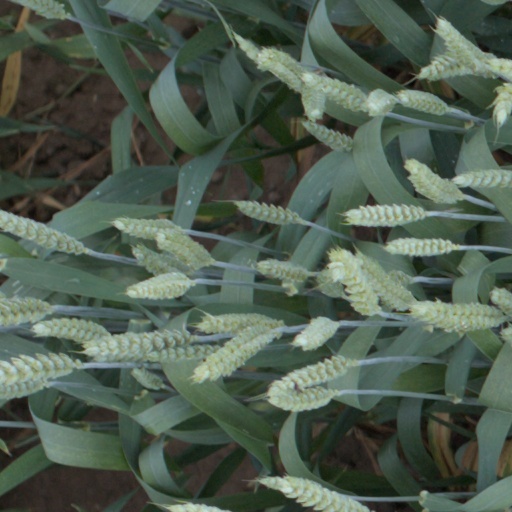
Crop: wheat